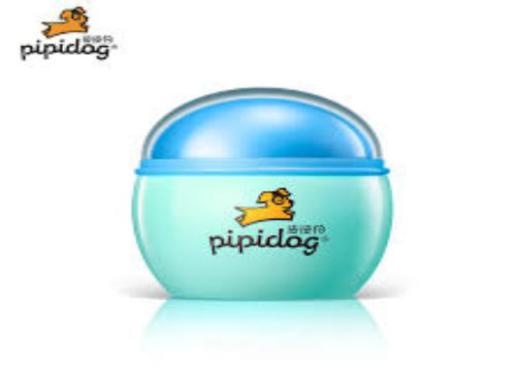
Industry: Necessities